SKOGA

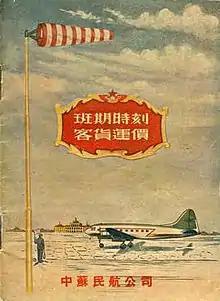
Cover of SKOGA Timetable and Rates publication of 1954

SKOGA was an airline jointly controlled by China and the Soviet Union, based in Beijing, China, which operated from 1950 to 1954. The name SKOGA is the acronym of "Sovyetsko-Kitaiskoe Obschestvo Grazhdanskoi Aviatsii" (Soviet-Chinese Civil Aviation Company in Russian: Советско-Китайское общество гражданской авиации). The Chinese name was 中蘇民用航空股份公司 (simplified: 中苏民用航空股份公司; pinyin: "zhōngsū mínháng gōngsī"), translating to Sino-Soviet Civil Aviation Joint-Stock Company in English.